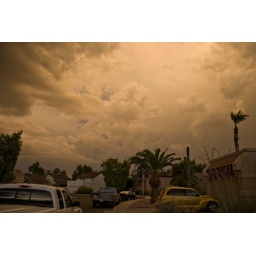
A late-July monsoon turns the sky orange around our home.